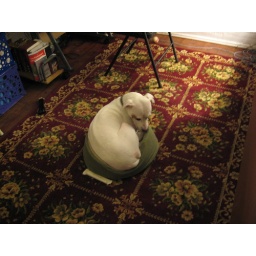
Linus in cat bed